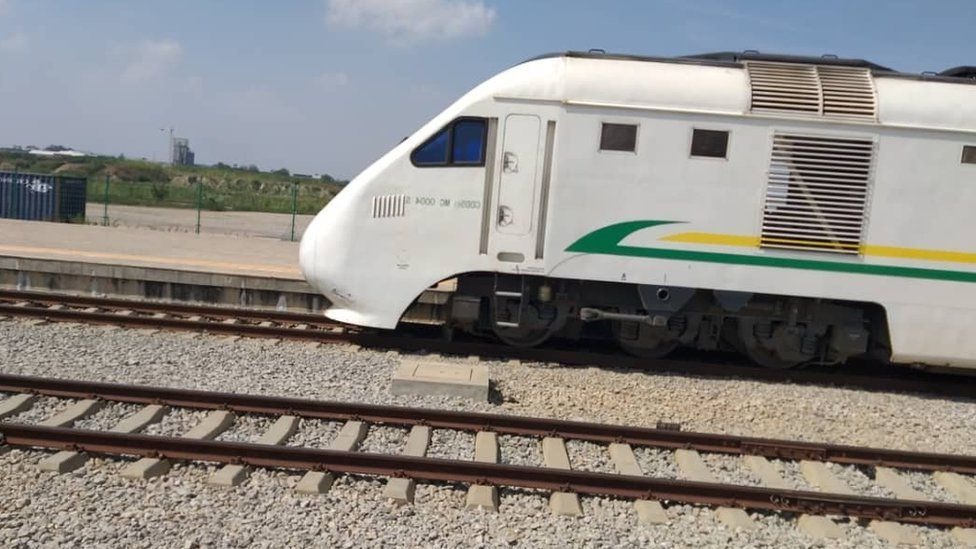
Vehicle type: Trains